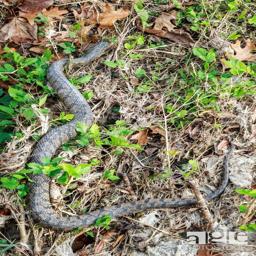
Animal: snakes